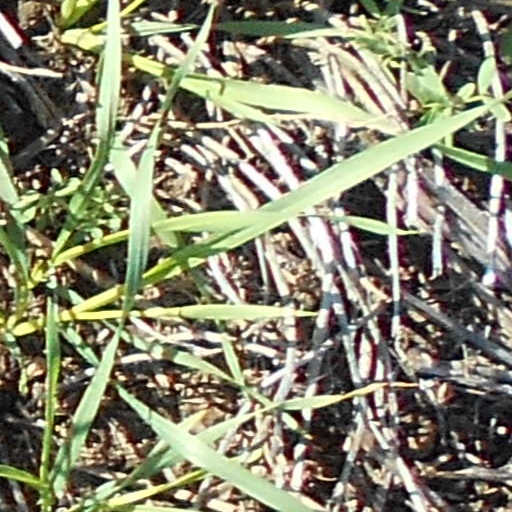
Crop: wheat